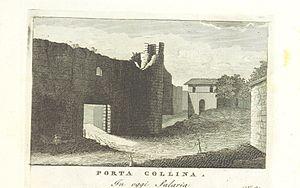
La porte Colline est une des portes du mur servien, placée la plus au nord, entre la porte Quirinale et la porte Viminale.
Cette liste des monuments de la Rome antique recense les monuments les plus importants construits à Rome ou à proximité immédiate, depuis la fondation de la ville jusqu'au début du VIIᵉ siècle.